Elmwood, Providence, Rhode Island

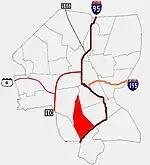
Providence neighborhoods with Elmwood in red

Prior to the 1850s, the region had been used primarily as farm land. In the late 18th and early 19th centuries, as the city began to expand south and west with the development of manufacturing and shipping interests, the area began to develop. In the 1840s through 1860s, as the city of Providence expanded from a population of 23,000 to past 50,000, development crept southwestward along Broad Street. As areas began to be densely populated, the remaining farms were subdivided.